Matt Corby

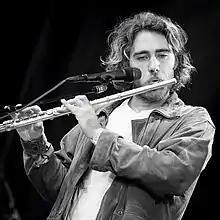
Matt Corby performs at Piknik i Parken in Oslo in June 2016

On 1 October 2015, Corby released his first song in two years, "Monday" from his debut album, "Telluric". The song was described as containing "lush, transcendent harmonies, wailing falsetto, folky boom-claps and heartbreaking lyrics." The song reportedly took 10 minutes to record, and was laid down in a cottage in the NSW coastal town of Berry where he wrote and recorded most of the album. Corby said to Matt and Alex of Triple J: "It's stomping on the ground and clapping. It feels good to have that as a composition in a weird way, it's just your voice and everyone who would maybe want to do a cover of that if they so wish, it'll always sound different because they'll have to harmonise with their own [voice]."